Boom Boom (RedOne song)

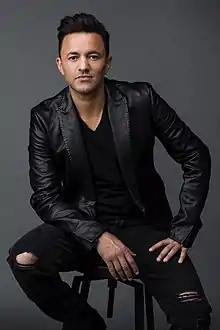
RedOne in 2017.

"Boom Boom" was written by Edwin Serrano, Daddy Yankee, R. City, and the producers RedOne and "T.I" Jakke Erixson, with Modjo, Bernard Edwards and Nile Rodgers receiving songwriting credits for the sampling of Modjo's "Lady (Hear Me Tonight)" (itself a reworking of Chic's "Soup for One"). The song was born after RedOne introduced French Montana to "Lady (Hear Me Tonight)" at his studio. Following Montana's positive reaction to it, claiming that "it'd be cool if [they] did something," RedOne recorded him during the next day. A few weeks later, he was with American group Fifth Harmony member Dinah Jane and showed her the track, receiving another very positive reaction to it, eventually recording her that same day. Dutch disc jockey and producer Tiësto also liked it, stating that he plays the original Modjo song "every weekend" and that it "is so perfect because [he] can replace it with something fresh." RedOne stated that "another artist" recorded too and then they filmed the music video in Morocco. Before the release of the song, he "had problems clearing the third artist" and decided to take a break.